Malta

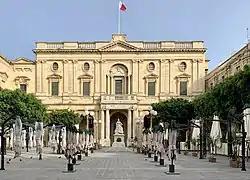
National Library in Valletta

The two largest commercial banks are Bank of Valletta and HSBC Bank Malta. Digital banks such as Revolut have also increased in popularity. The Central Bank of Malta (Bank Ċentrali ta' Malta) has two key areas of responsibility: the formulation and implementation of monetary policy and the promotion of a sound and efficient financial system. The Maltese government entered ERM II on 4 May 2005, and adopted the euro as the country's currency on 1 January 2008.